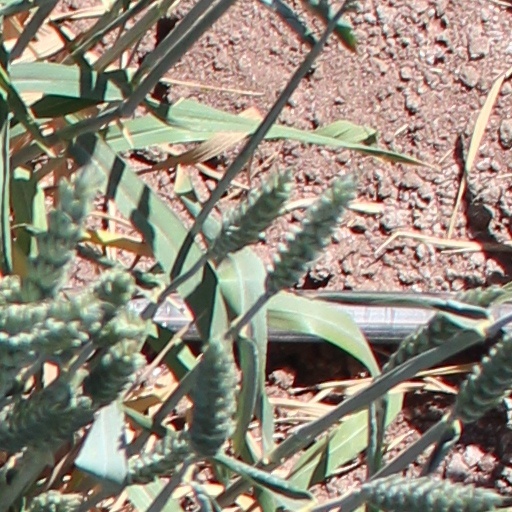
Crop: wheat